Zion Hill Mission

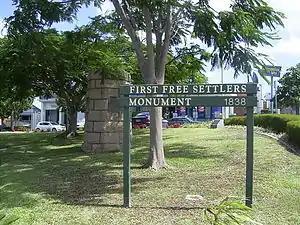
This monument in modern-day Nundah commemorates the Zion Hill settlers.

Despite the failure of the missionaries to convert the local indigenous people to Christianity, the work done by the missionaries in establishing a settlement proved that free settlement was possible in the area, and they had a strong effect on the social character of the rapid expansion of the colony that followed the closure of the mission.